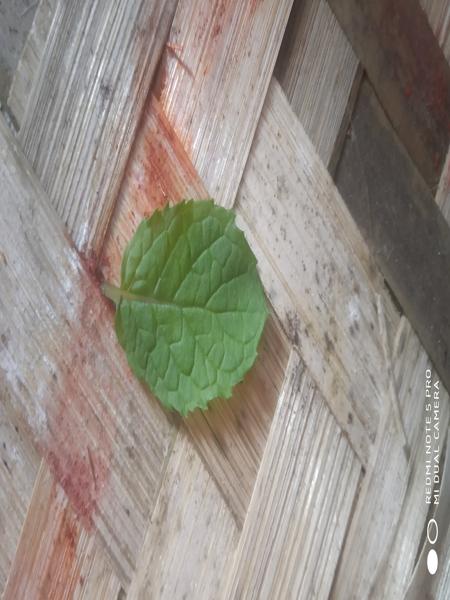
Plant: Mint